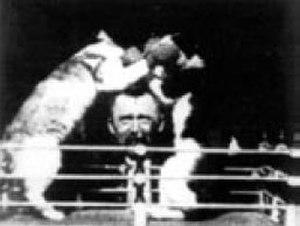
les chats qui boxent du court métrage Boxing Cats (fr:Boxing Cats
La première caméra argentique du cinéma, le Kinétographe, enregistre dès 1890 les premiers films du cinéma. Le Kinétoscope est le plus ancien dispositif de l’histoire du cinéma, destiné à visualiser les œuvres photographiques donnant l’illusion du mouvement, les films enregistrés par cette caméra, qui dépassent en durée la rotation cyclique du jouet optique et peuvent ainsi atteindre quelques minutes.